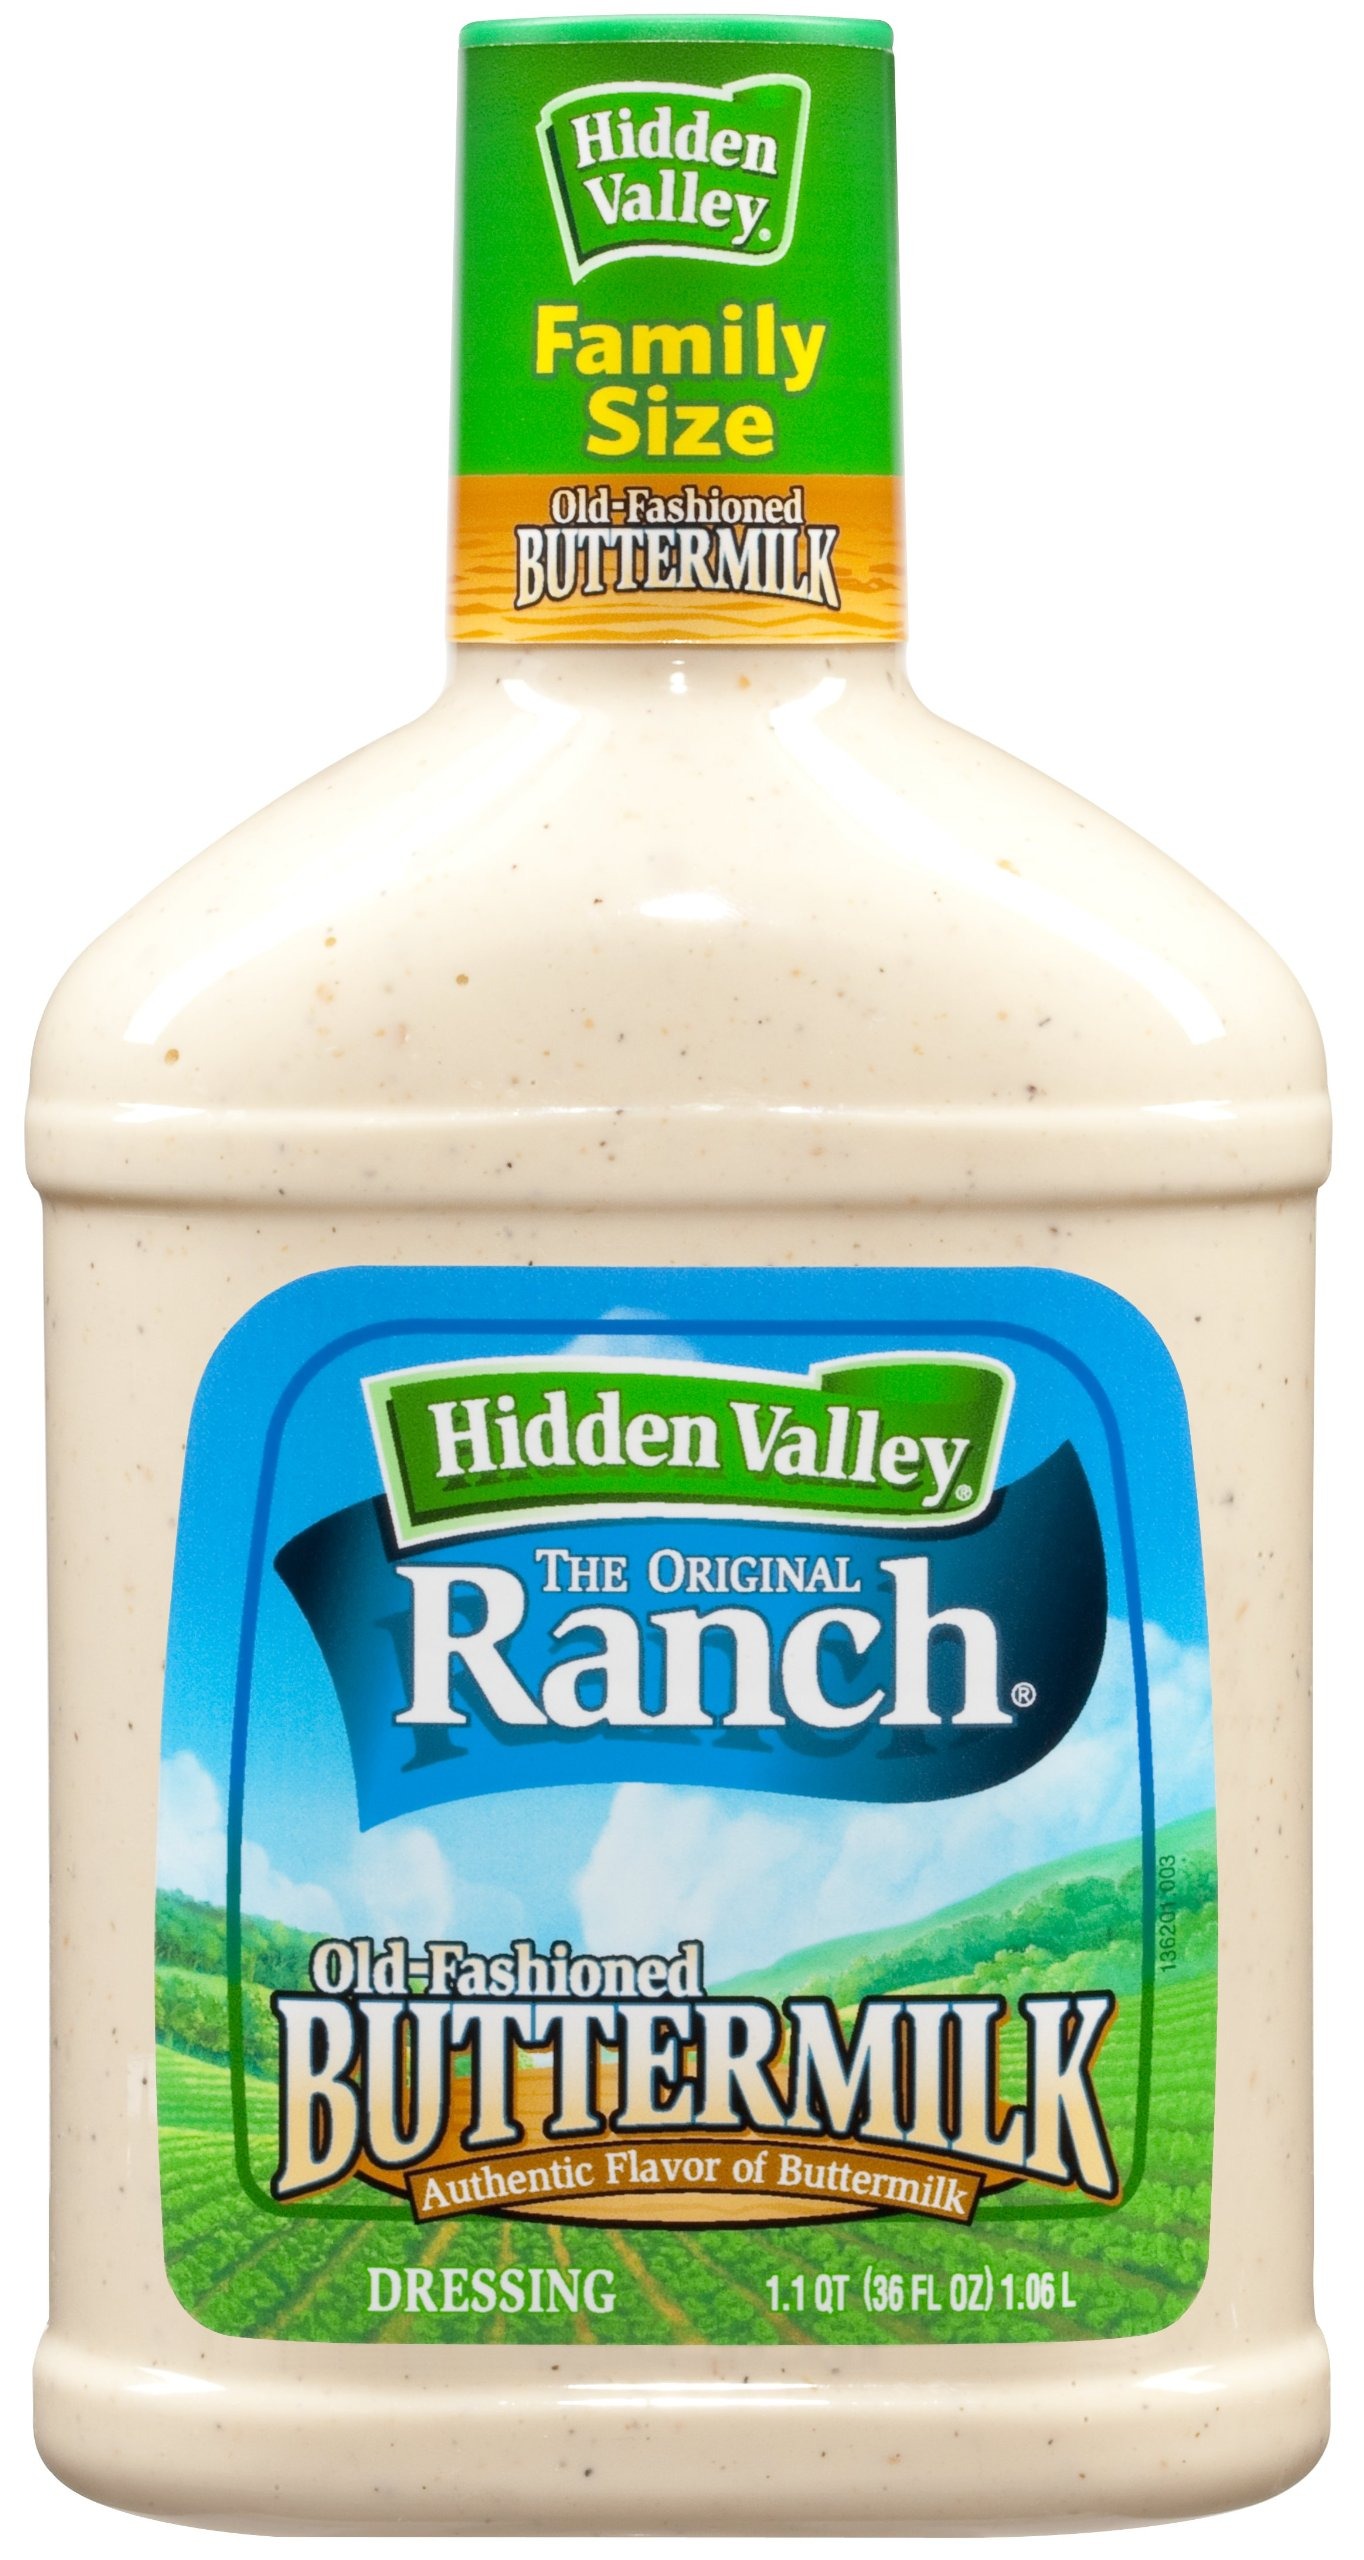
Item Name: Hidden Valley Original Ranch Dressing, Buttermilk, 36 Fluid Ounce Bottle (Pack of 3)
Bullet Point 1: 36 Fl. Oz. bottle of Hidden Valley Original Ranch Dressing, Buttermilk
Bullet Point 2: Use as a topping for side dishes, a spread in wraps, or a rich dressing on salads
Bullet Point 3: Adds flavor to quick dinner ideas and fast delicious lunches
Bullet Point 4: Use as a dip for veggies, crackers or pretzels
Bullet Point 5: Gluten free
Value: 108.0
Unit: oz

Price: 7.32